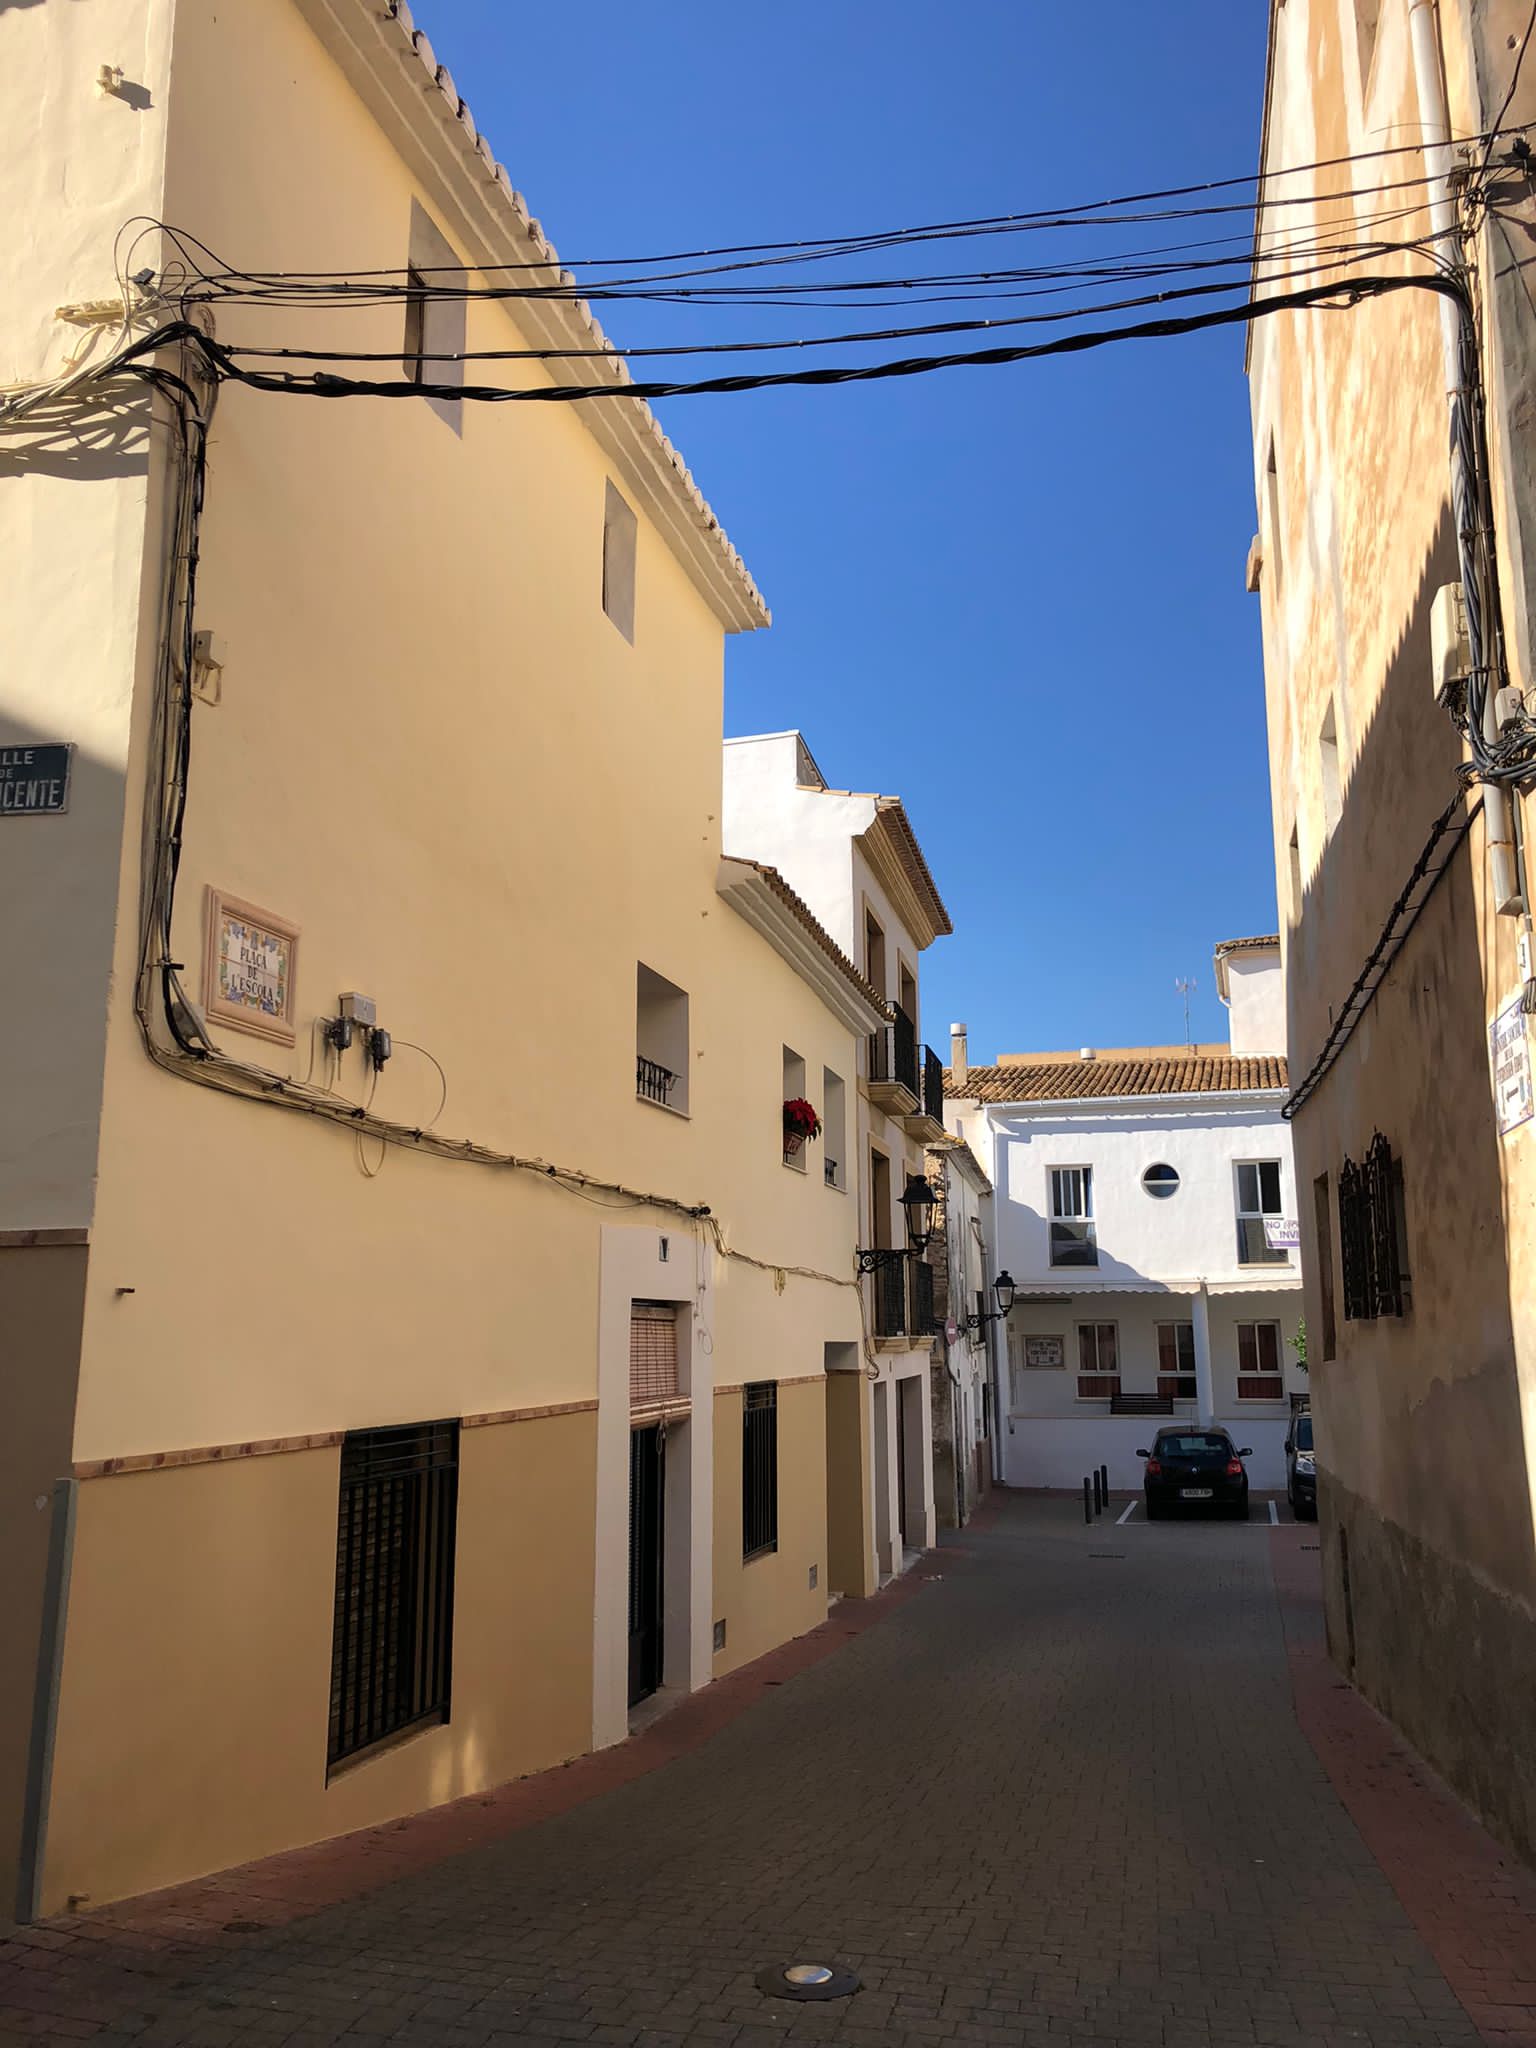
house, sky, building, window, azure, car, vehicle, beige, road surface, electricity, facade, Tints and shades, alley, city, urban design, road, landscape, flooring, apartment, door, travel, mixed use, electrical supply, suburb, asphalt, shade, family car, lane, street, shadow, wood, evening, village, history, tourism, automotive exterior, cobblestone, tire, roof, vacation, medieval architecture, downtown, arch